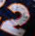
Number: 2